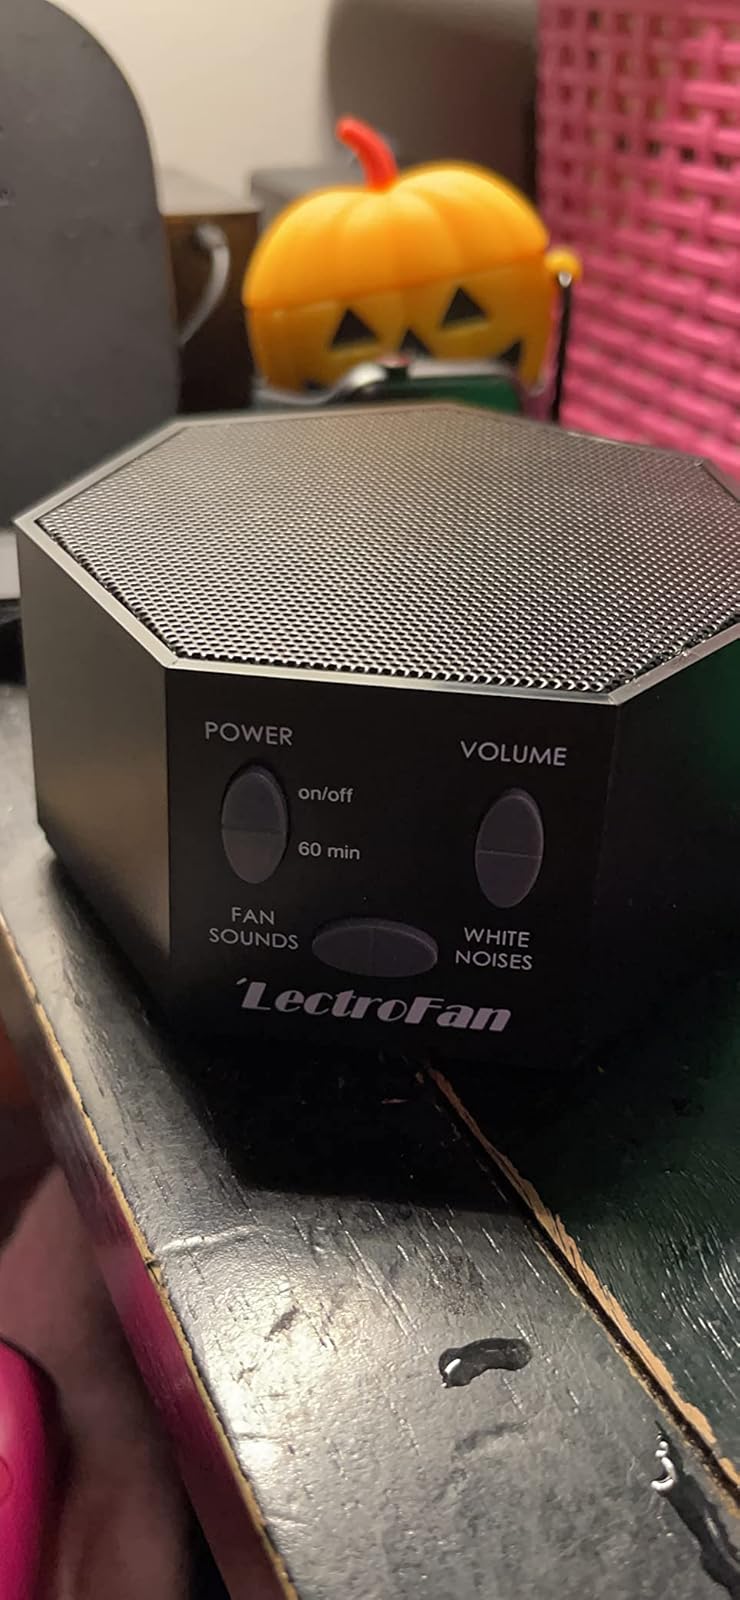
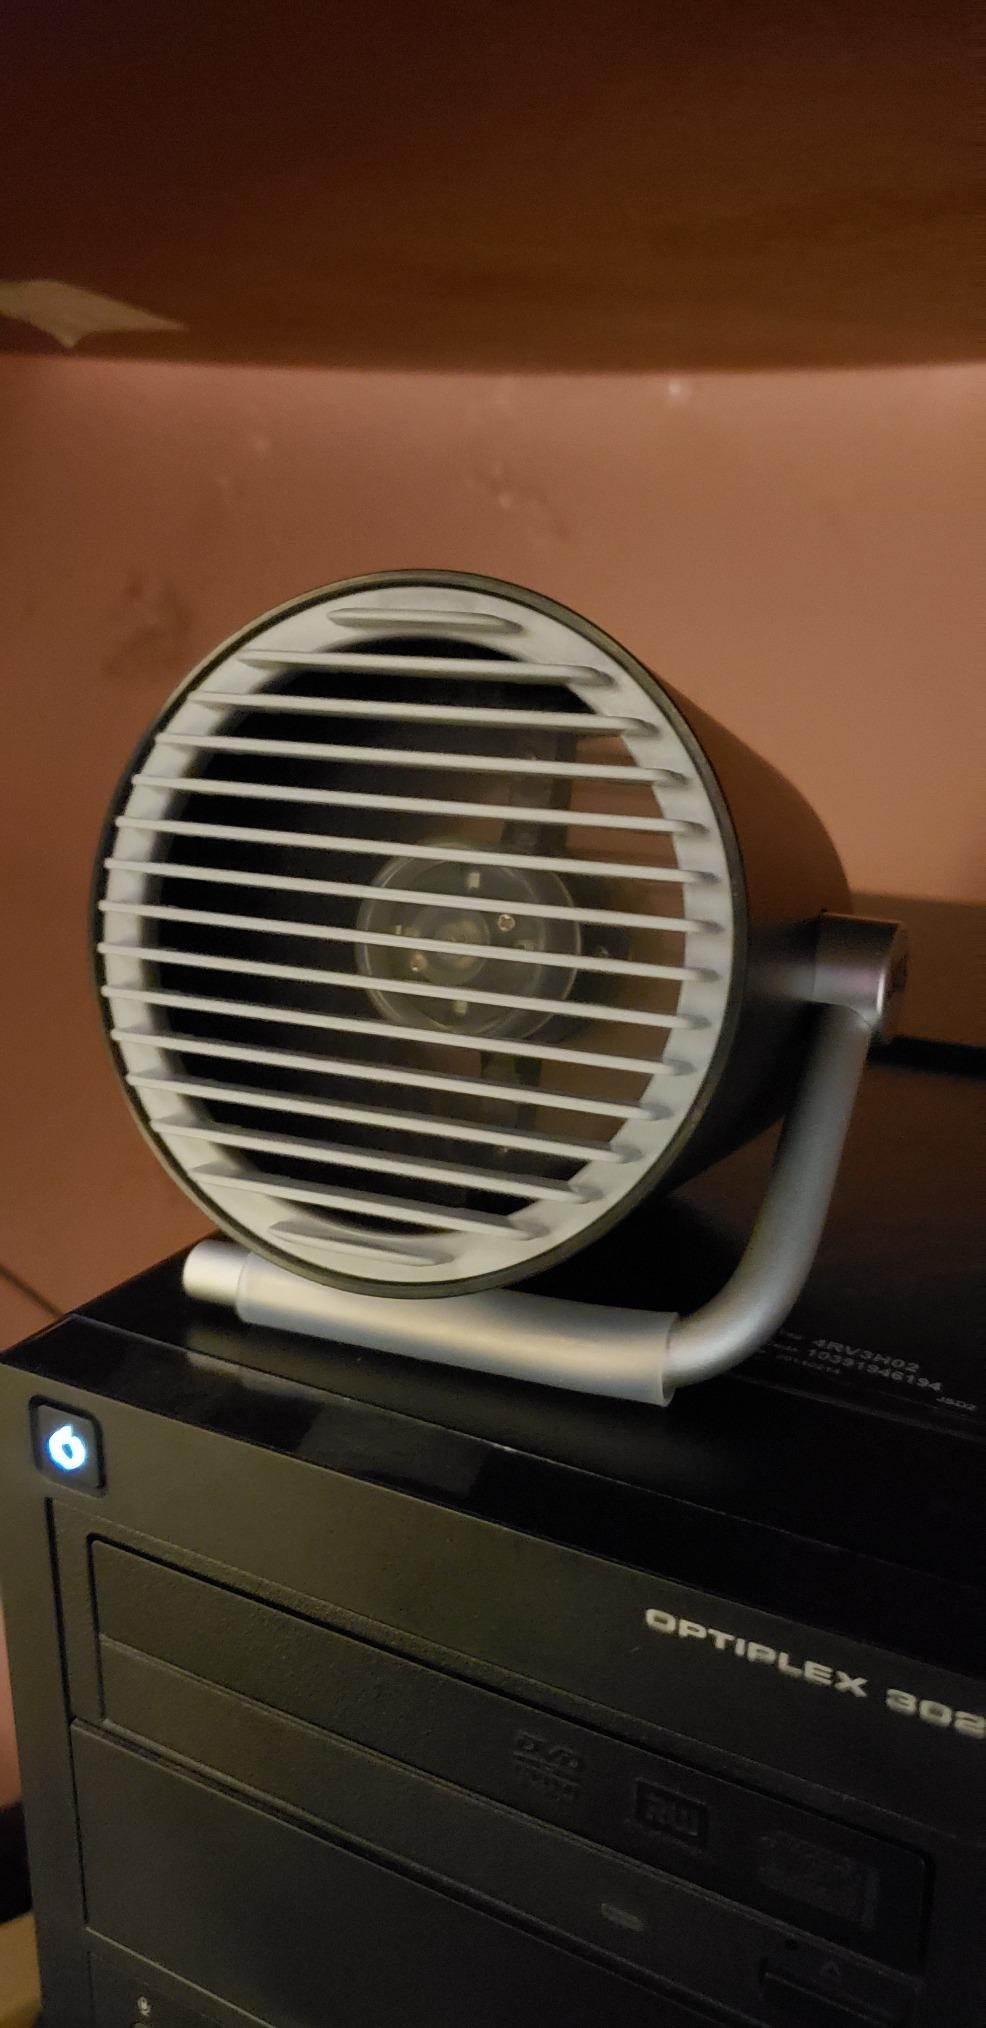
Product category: fan
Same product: no